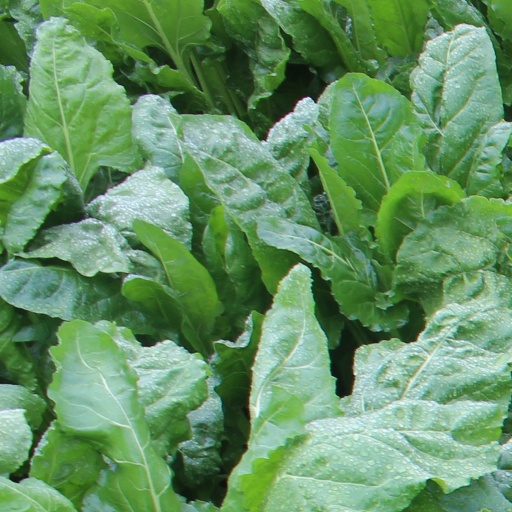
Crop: sugar beet